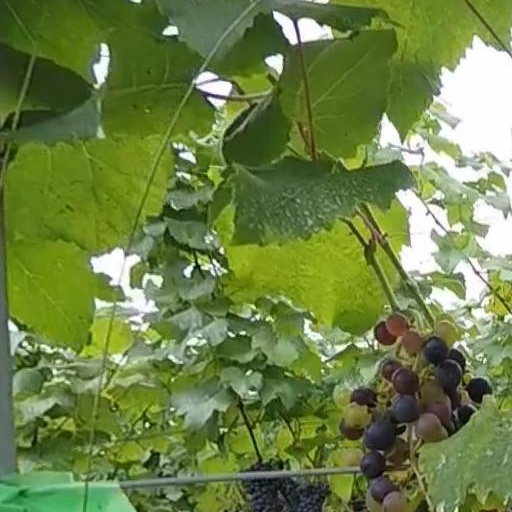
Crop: grape